Strings (band)

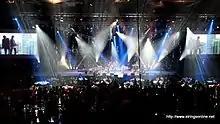
Strings in Dubai

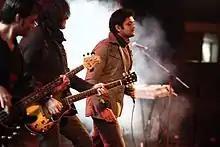
Shakir Khan (left), Bilal Maqsood (centre), Faisal Kapadia (right); Strings at LUMS 2010

In February 2011, Strings performed at Pearl, the annual cultural festival at Birla Institute of Technology and Science, Pilani – Hyderabad in Hyderabad. The following month they played at the Aman Ki Asha concert in Ahmedabad with the Indian band Indian Ocean, releasing "Mein Tou Dekhoonga" on 28 March and its music video (directed by Jamshed Mehmood) on 4 April. The band also performed with Shafqat Amanat Ali in Dubai. Later in April Strings became brand ambassadors for Levi's Pakistan, and on 13 May the band performed at the Pakistani Embassy in Riyadh, Saudi Arabia. On 26 May Levi's Original Music released a promo with Strings and Zoe Viccaji and a music video of an a cappella version of "Mera Bichra Yaar" with Zoe Viccaji four days later. On 4 June, Strings performed at the Beach Luxury Hotel. The band began with "Koi Aanay Wala Hai", the title song from their 2008 album. They followed with "Najane Kyun", dedicated to the journalists who sacrificed their lives in the line of duty, "Zinda Hoon", "Mein Tou Dekhoonga" and "Sohniyae". On 10 June, a cover version of "Anjane" with Bilal Khan and Zoe Viccaji was released by Levi's Original Music.